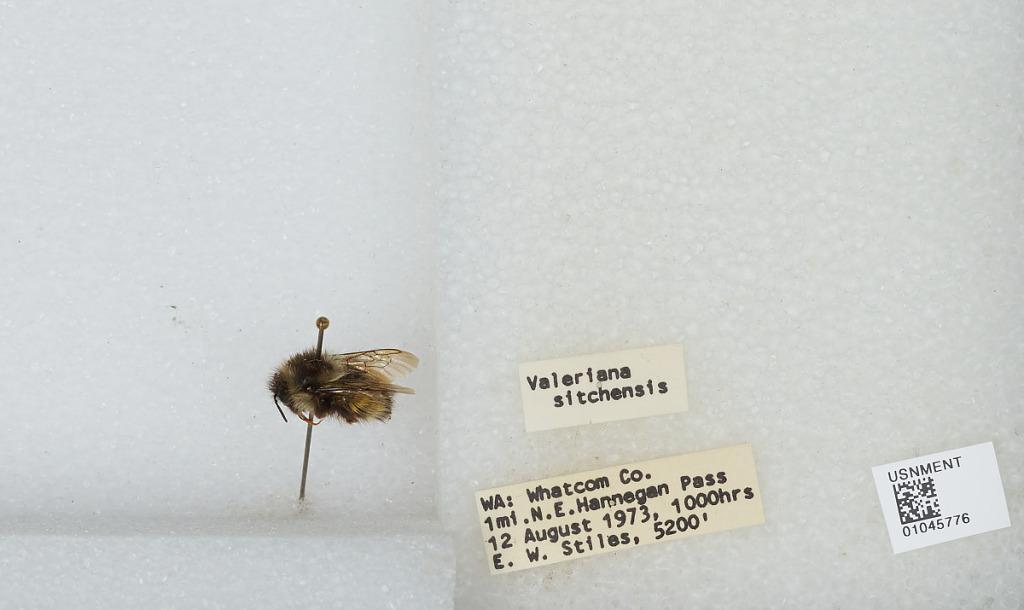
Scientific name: Bombus sp.
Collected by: E. Stiles
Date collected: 1973-8-12
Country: United States
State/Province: Washington
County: Whatcom
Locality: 1 mile Northeast of Hannegan Pass
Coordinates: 48.8917, -121.515